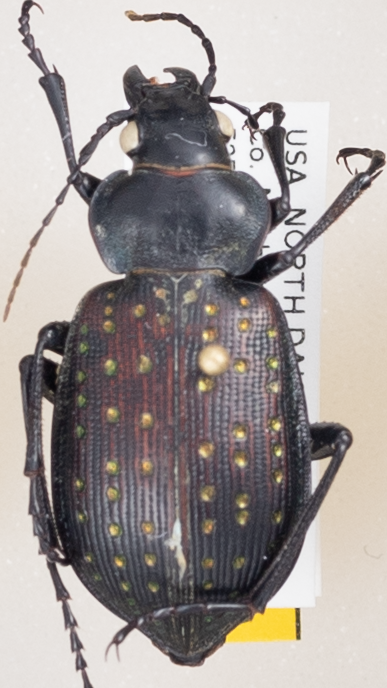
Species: Calosoma calidum
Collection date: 2019-06-25
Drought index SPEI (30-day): -0.402
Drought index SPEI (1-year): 1.45
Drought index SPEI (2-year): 0.9